Elmore Houses

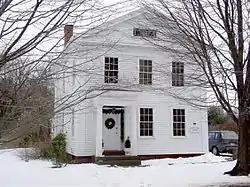

The Elmore Houses are a pair of historic farmhouses at 78 and 87 Long Hill Road in South Windsor, Connecticut. The two houses, one built before 1819 and restyled in the 1840s, and the other one built new in the 1840s, are locally important rural examples of Greek Revival architecture. They were listed on the National Register of Historic Places in 1985.